Dobře situovaný pán

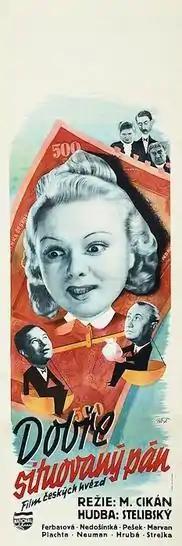

Dobře situovaný pán is a 1939 Czech film, directed by Miroslav Cikán. It stars Jaroslav Marvan, Antonie Nedošinská, and Věra Ferbasová.